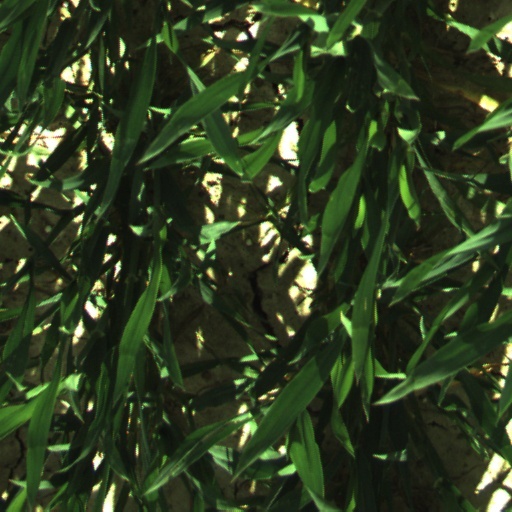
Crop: wheat